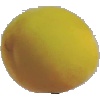
Label: Peach 2